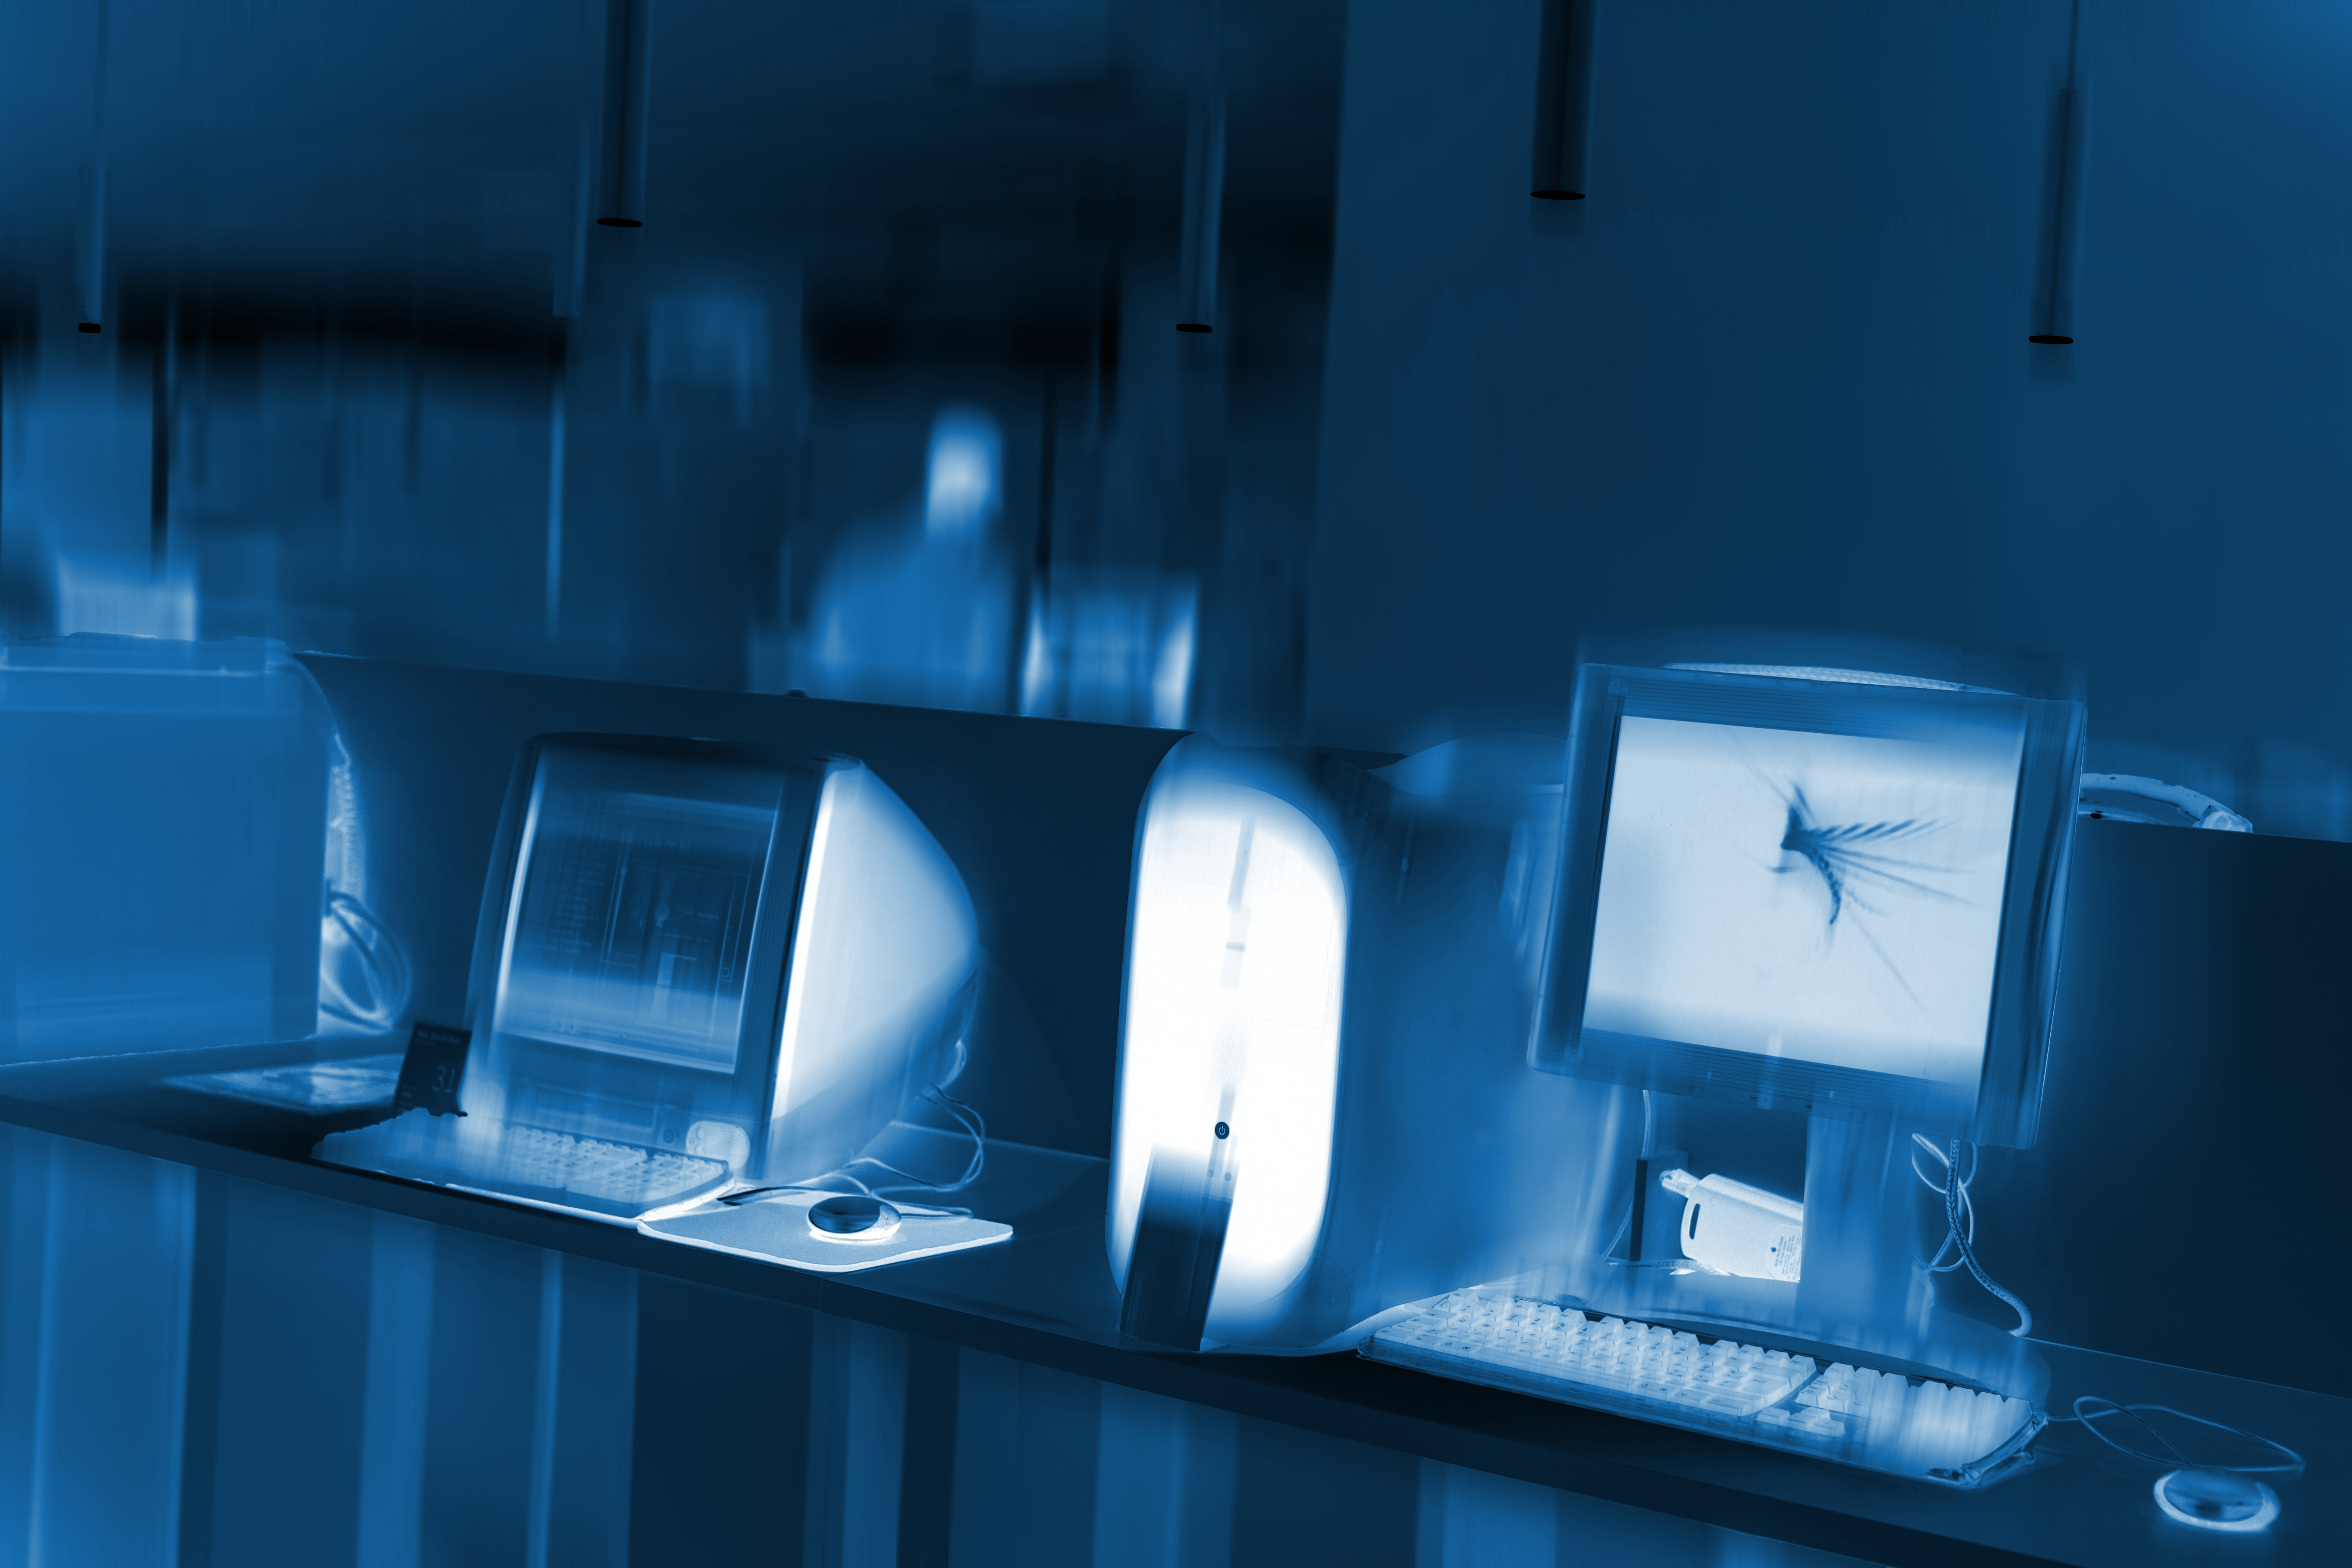
abstraction, blue, communication, computer, computing, concept, connection, design, digital, electronic, global, glow, idea, information, internet, keyboard, modern, network, power, screen, services, social, speed, symbol, system, tech, technology, virtual, wire, workshop, world, product, light, personal computer, display device, product design, computer wallpaper, transparency and translucency, multimedia, electronics, glass